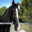
Label: horse